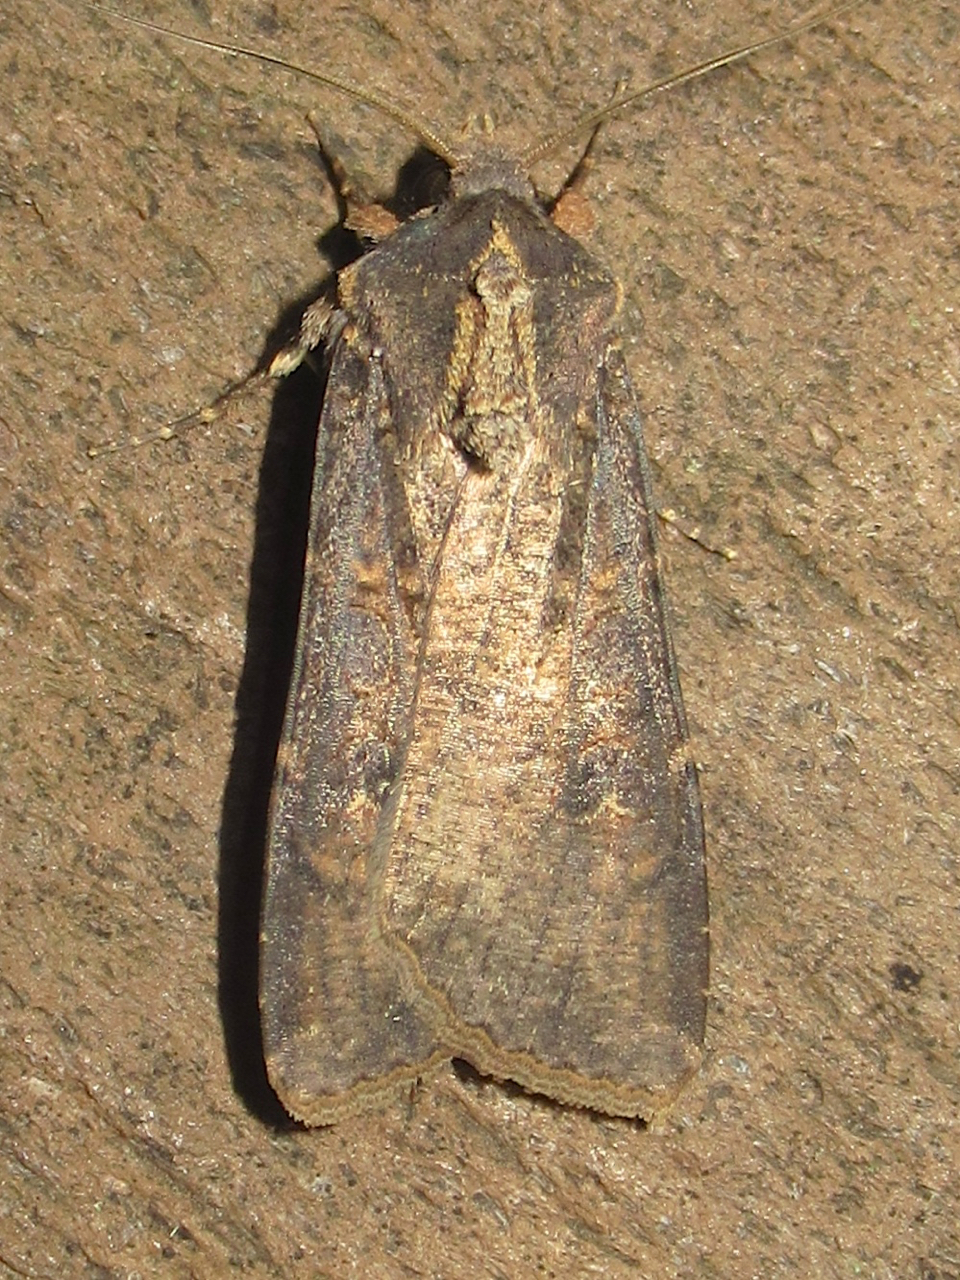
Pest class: cutworms